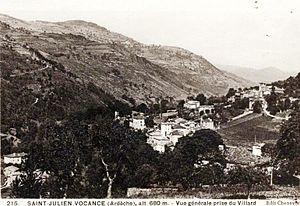
Saint-Julien-Vocance CP
Saint-Julien-Vocance est une commune française, située dans le département de l'Ardèche en région Auvergne-Rhône-Alpes.